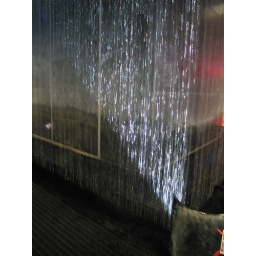
Light shining on the water fountain in the main train station in Zurich.